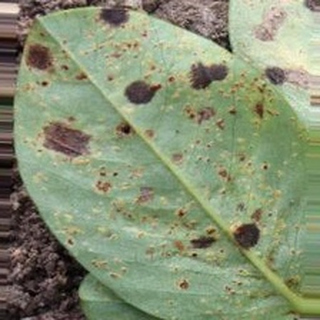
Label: groundnut_rust